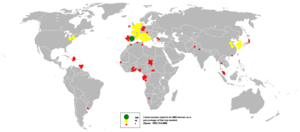
La crise économique camerounaise est un ralentissement de l’économie camerounaise, qui débute au milieu des années 1980 et prend fin au début des années 2000. Cette crise entraîne une hausse des prix au Cameroun, des déficits commerciaux, et une perte de recettes publiques. Le gouvernement du Cameroun a reconnu cette crise en 1987.